Whiteout (2009 film)

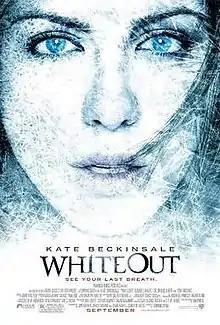
Theatrical release poster

Whiteout (French: Whiteout: Enfer blanc) is a 2009 crime thriller film based on the 1998 comic book of the same name by Greg Rucka and Steve Lieber. Directed by Dominic Sena and starring Kate Beckinsale, Gabriel Macht, Columbus Short and Tom Skerritt, the film was distributed by Warner Bros. and released on September 11, 2009. It was produced under the banner of Dark Castle Entertainment by Joel Silver, Susan Downey and David Gambino.